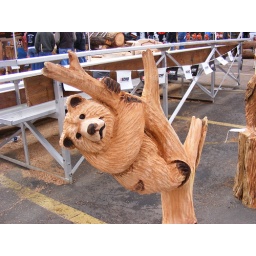
This bear cub was done by a chainsaw operator, nice job!